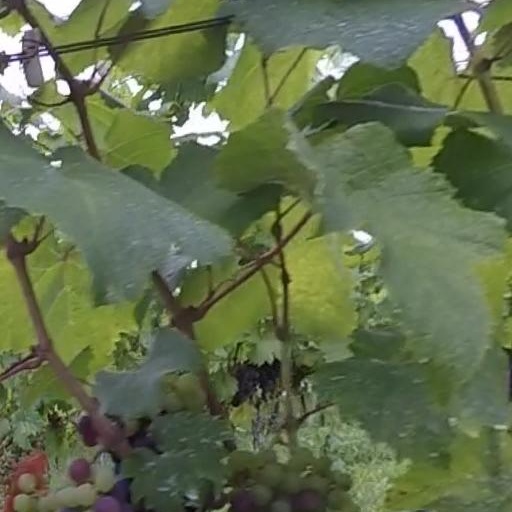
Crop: grape